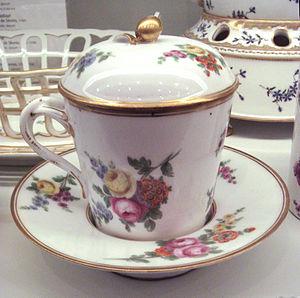
La Manufacture de porcelaine de Clignancourt est une fabrique qui produisit de la porcelaine à la fin du XVIIIᵉ siècle. Elle était placée sous la protection du comte de Provence, frère du roi et futur Louis XVIII. Elle est également couramment nommée Manufacture de Monsieur en référence à son illustre protecteur.